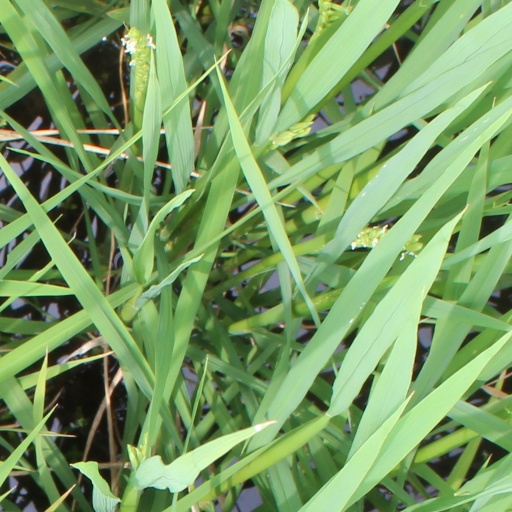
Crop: rice